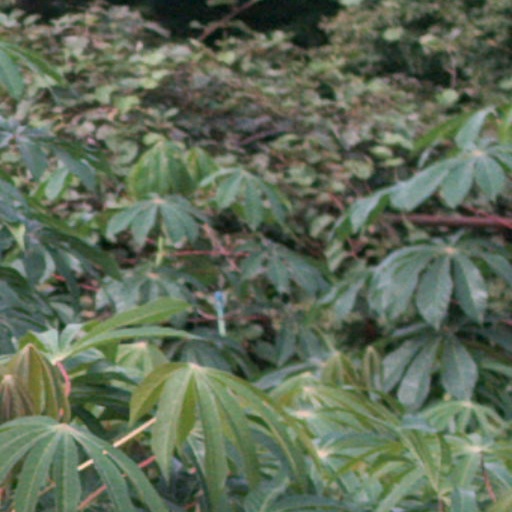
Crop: cassava